Montoneras

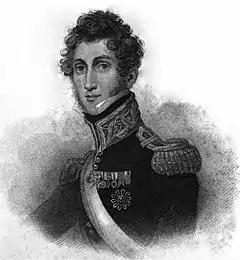
William Miller, known as Guillermo Miller in Latin America

In Peru the name "montoneras" is generally applied to different bodies of guerrillas who fought against the Spanish forces during the independence wars. Some units joined the Royalists. According to General Miller: